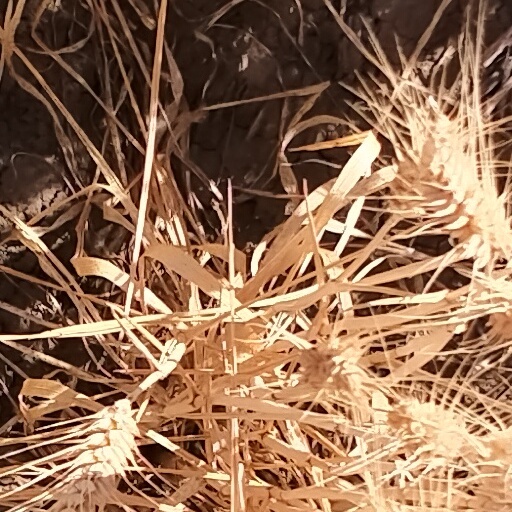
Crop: wheat